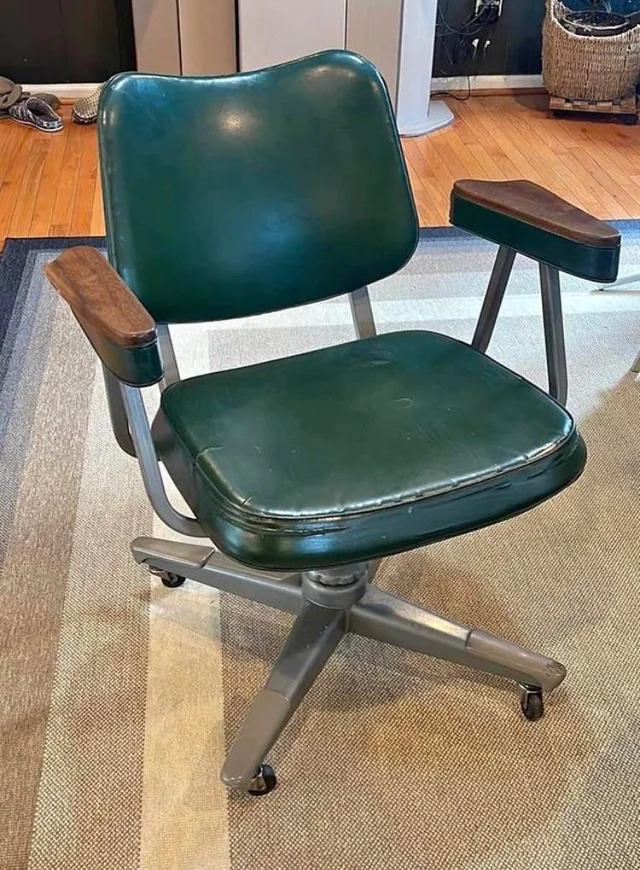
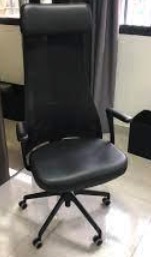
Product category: items_chair
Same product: no